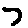
Label: 7